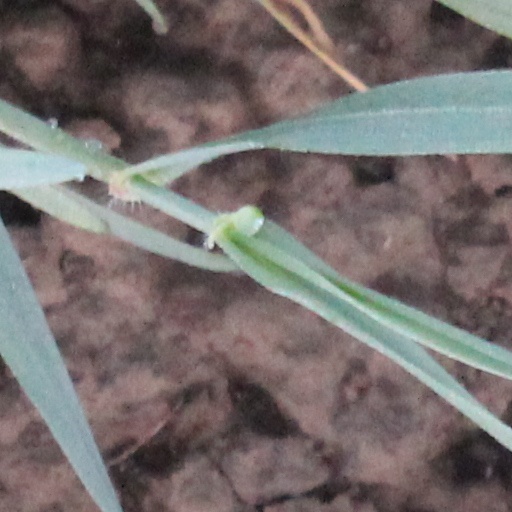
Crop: wheat